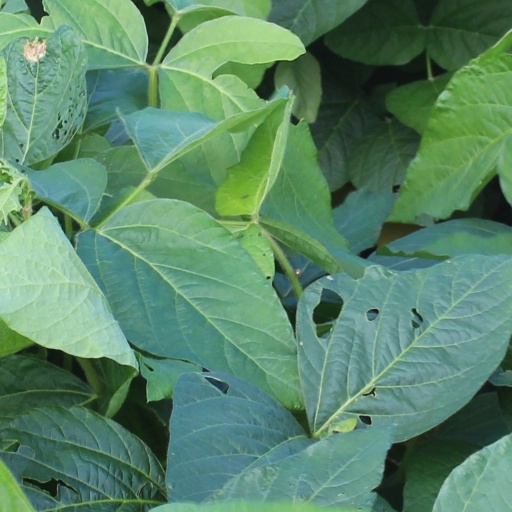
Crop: soybean